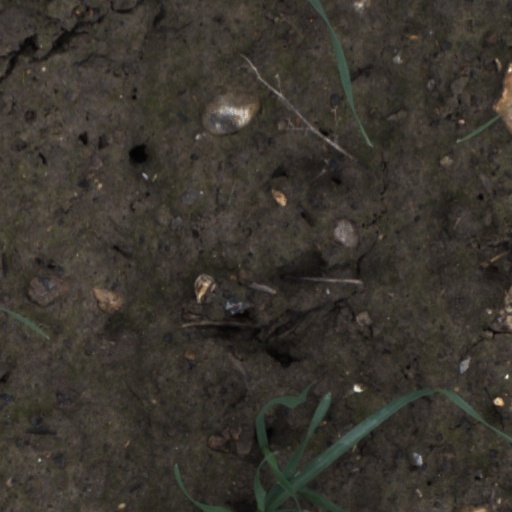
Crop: wheat